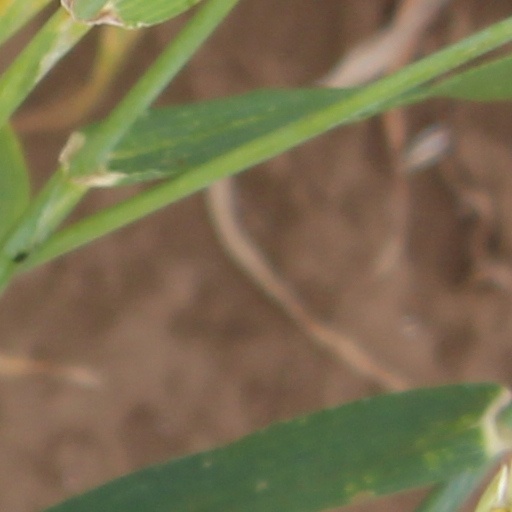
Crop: wheat